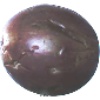
Label: Passion Fruit 1